Lac La Biche-St. Paul

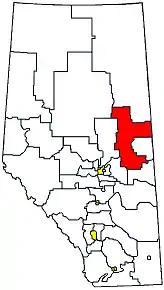
2004 boundaries

Lac La Biche-St. Paul was a provincial electoral district in Alberta, Canada, mandated to return a single member to the Legislative Assembly of Alberta using first-past-the-post balloting from 1993 to 2012.